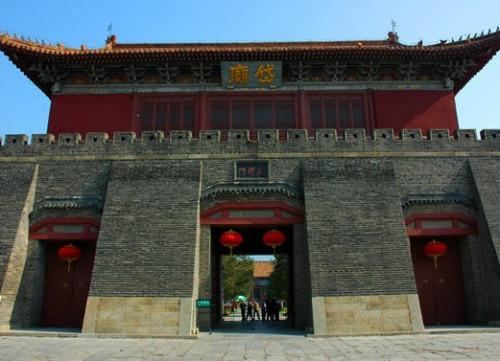
地标名称：岱庙
所在城市：泰安市·泰山区